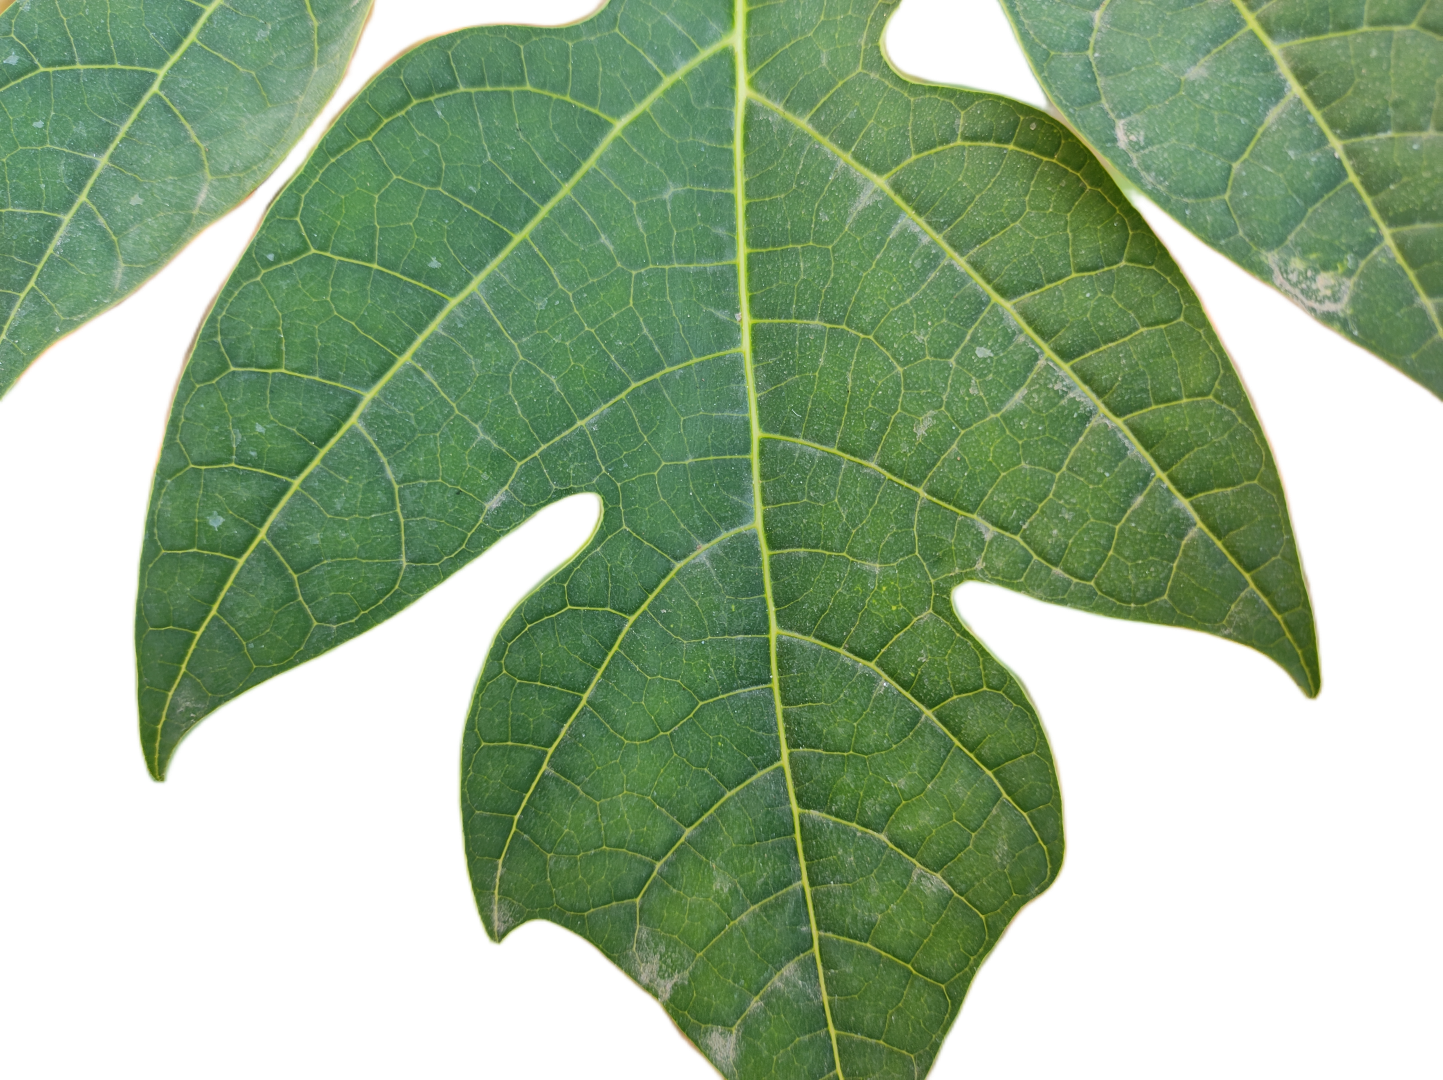
Crop: Papaya
Label: Healthy_leaf